Dire Straits

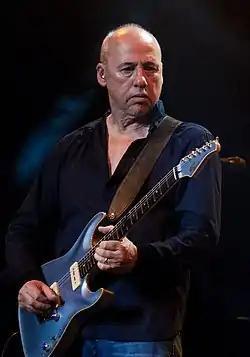
Mark Knopfler, pictured in 2015, has declined offers to re-form the band, stating "It just got too big. If anyone can tell me one good thing about fame, I'd be very interested to hear it."

Manager Ed Bicknell also said, "The last tour was utter misery. Whatever the zeitgeist was that we had been part of, it had passed." John Illsley agreed, saying "Personal relationships were in trouble and it put a terrible strain on everybody, emotionally and physically. We were changed by it." The last stop and final touring concert of the group took place on 9 October 1992 in Zaragoza, Aragon, Spain.